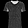
Label: T - shirt / top